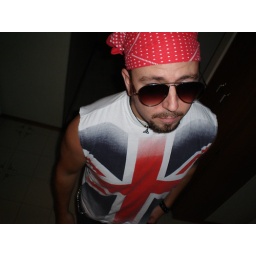
Accountant by day, full-throttle, in-your-face bad boy by late afternoon. (In bed by 9 every night...)